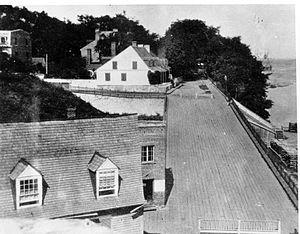
L’Histoire de Trois-Rivières, fondée par Laviolette le 4 juillet 1634, est celle d'un carrefour de fréquentation par les Amérindiens, d'un poste de traite des fourrures, et finalement d'une ville industrielle qui devient le chef-lieu de la Mauricie.
Le Vieux-Trois-Rivières, ou site patrimonial de Trois-Rivières est le centre historique de la ville de Trois-Rivières au Québec. Ce quartier historique regroupant une cinquantaine de bâtiments institutionnels et résidentiels a été déclaré site patrimonial par le gouvernement du Québec en 1964.